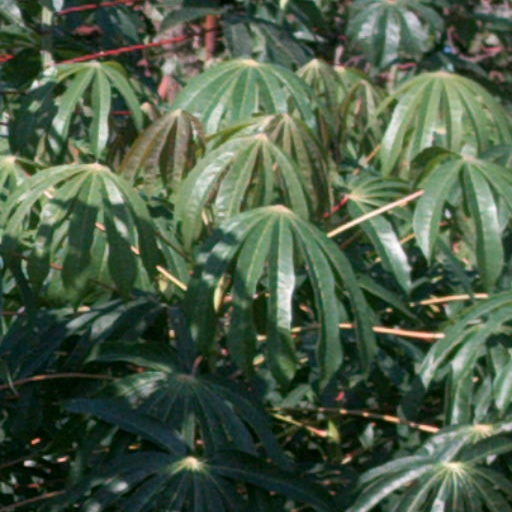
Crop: cassava